Color television

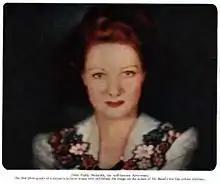
This live image of actress Paddy Naismith was used to demonstrate Telechrome, John Logie Baird's first all-electronic color television system, which used two projection CRTs. The two-color image would be similar to the basic Telechrome system.

The basic idea of using three monochrome images to produce a color image had been experimented with almost as soon as black-and-white televisions had first been built.